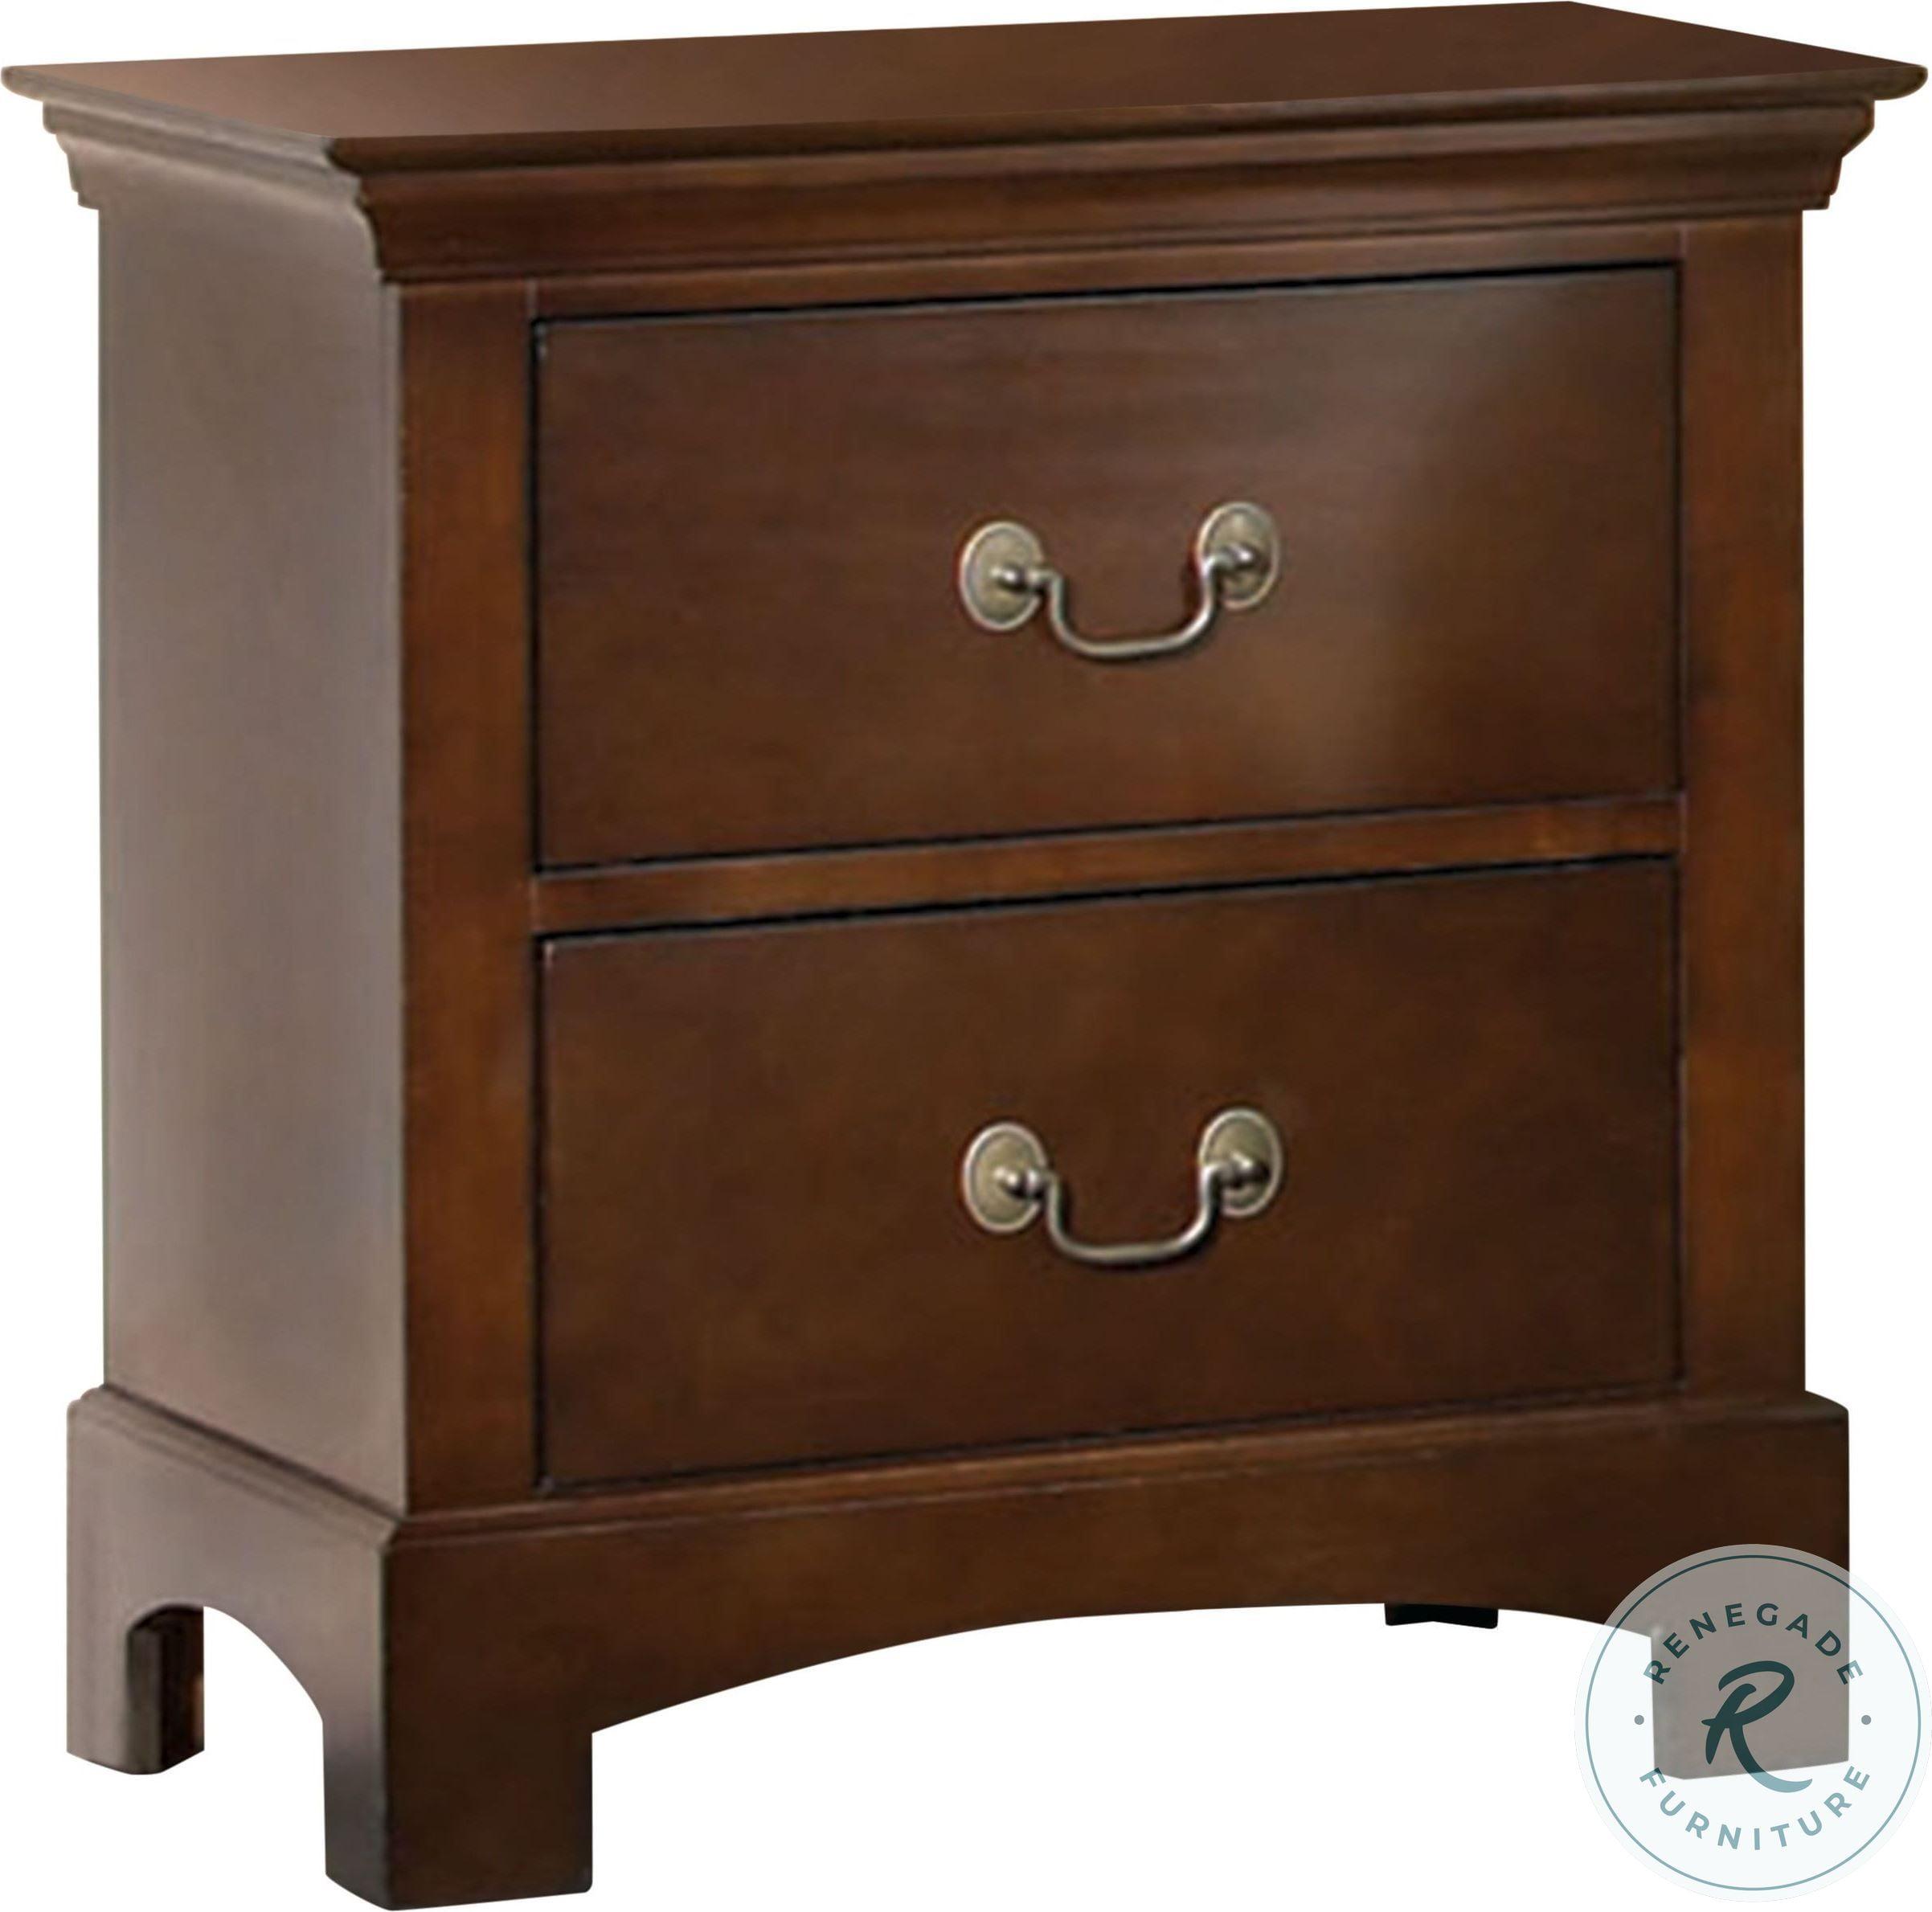
Category: Nightstands
Style: Transitional